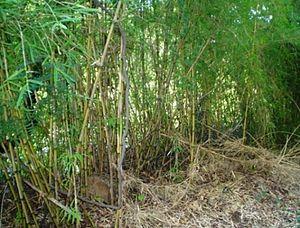
Chusquea culeou est une espèce de plantes arbustives pérennes de la famille des Poaceae, appartenant à la sous-famille des Bambusoideae, les bambous. Elle est appelée localement colihue, coligüe, caña colihue, caña coligüe, ou caña.
La province de Neuquén est une province d'Argentine, qui se trouve à l'extrémité nord-ouest de la Patagonie argentine. Avec une superficie de 94 378 km², elle est la plus petite province des régions australes du pays. Sa géographie s'abîme sur l'imposante Cordillère des Andes.
La province de Río Negro est une province de l'Argentine. Elle est située au sud du pays, en Patagonie. Elle est bordée au nord par la province de La Pampa, à l'est par celle de Buenos Aires, au sud par le Chubut et à l'ouest par le Neuquén et, séparée par la cordillère des Andes, par la République du Chili.